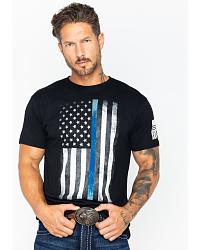
Gender: men